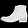
Label: Ankle boot